Elrio van Heerden

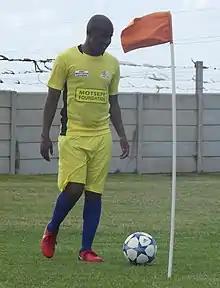
van Heerden in 2017

Elrio van Heerden (born 11 July 1983) is a South African retired professional footballer who played as a midfielder for the likes of Copenhagen, Club Brugge and Blackburn Rovers, among other clubs. He was previously also been an established member of the South Africa national team, representing the nation from 2004 to 2009.